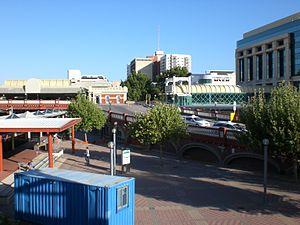
Le Horseshoe Bridge est un pont routier australien situé dans le Central business district de la ville de Perth, en Australie-Occidentale. Il doit son nom à sa forme originale semblable à celle d'un fer à cheval, ou horseshoe en langue anglaise.